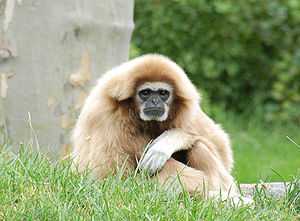
Simiiformes
Hvidhåndet gibbon (Hylobates lar)
Simiiformes er det videnskabelige navn for den zoologiske infraorden aber. De kaldes også for de højere primater og består af østaber og vestaber. Simiiformes opstod for omkring 40 millioner år som søstergruppe til spøgelsesaberne.